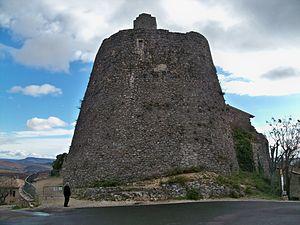
La Rotonde de Simiane (04)
Simiane-la-Rotonde est une commune française située dans le département des Alpes-de-Haute-Provence, en région Provence-Alpes-Côte d'Azur.
Cet article recense de manière non exhaustive les châteaux, maisons fortes, mottes castrales, situés dans le département français des Alpes-de-Haute-Provence. Il est fait état des inscriptions et classements au titre des monuments historiques.